Booby Island Light

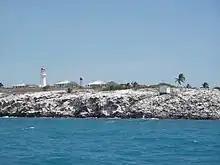
Booby Island Lightstation from the sea

The original lens was a second order Chance Brothers Fresnel lens, with a focal radius of , mounted on a rotating pedestal with mercury bearings. The light source was an oil wick burner with an intensity of 20,000 cd. In 1917 the light source was upgraded to an vaporised kerosene mantle, with an intensity of 120,000 cd.